Champigny-en-Beauce

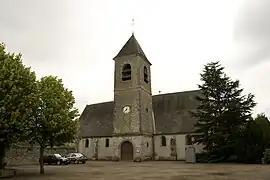
Church of Saint-Félix

Champigny-en-Beauce (literally "Champigny in Beauce") is a commune in the Loir-et-Cher department in central France.